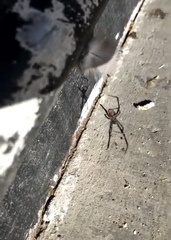
Species: Lactrodectus_hesperus